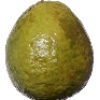
Label: guava